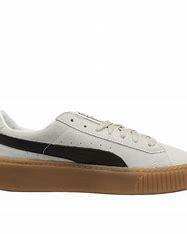
Brand: Puma
Model: Suede Platform